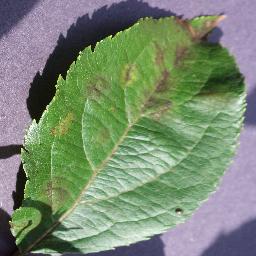
Label: Apple___Apple_scab